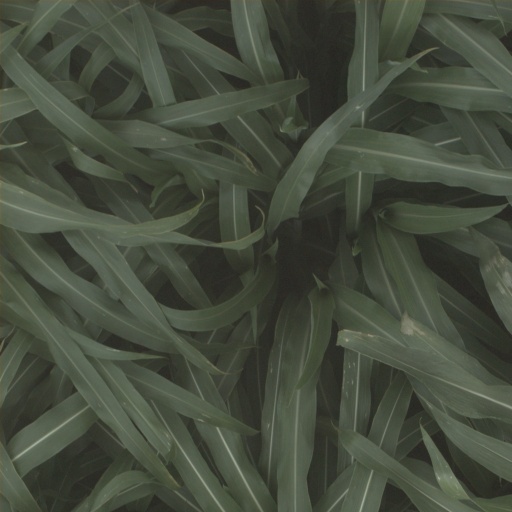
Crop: sorghum